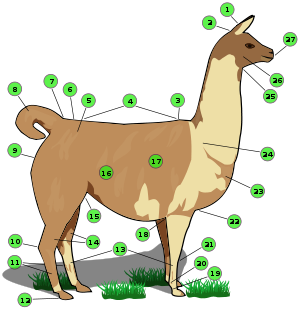
Le lama blanc ou lama est un camélidé domestique d'Amérique du Sud. Sa longévité est comprise entre 10 et 20 ans.